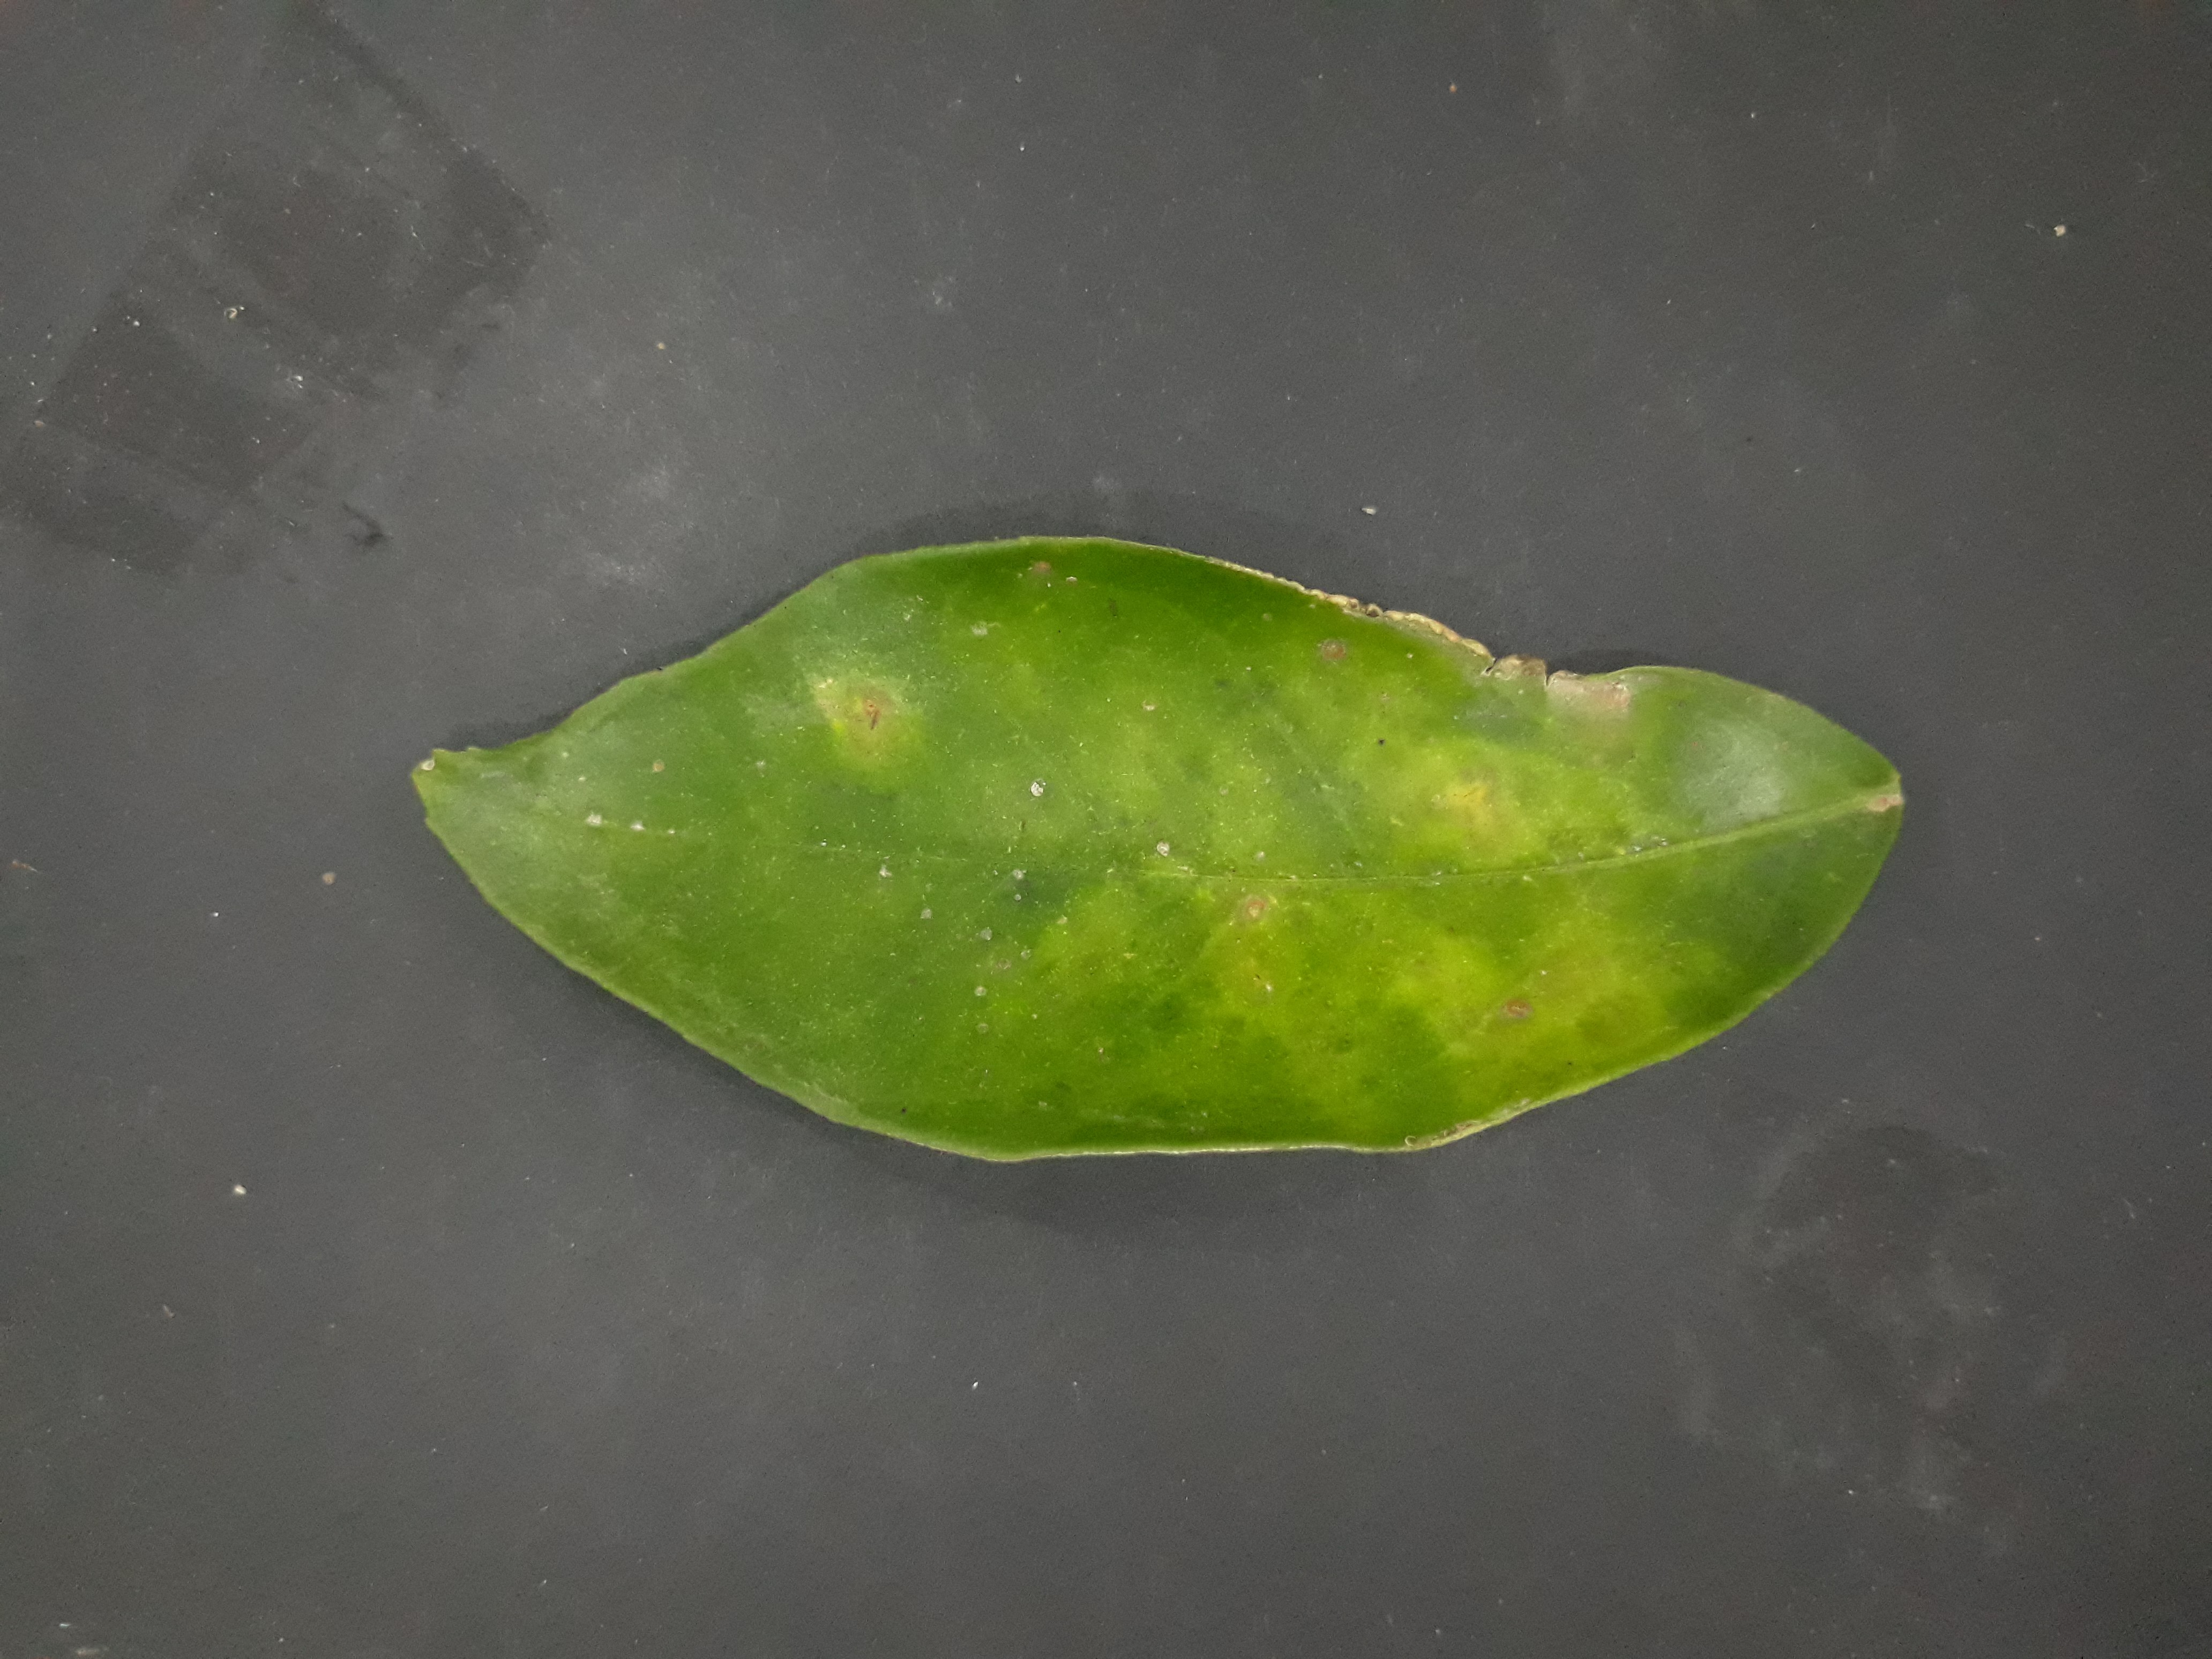
Label: Red_scale_sequelae